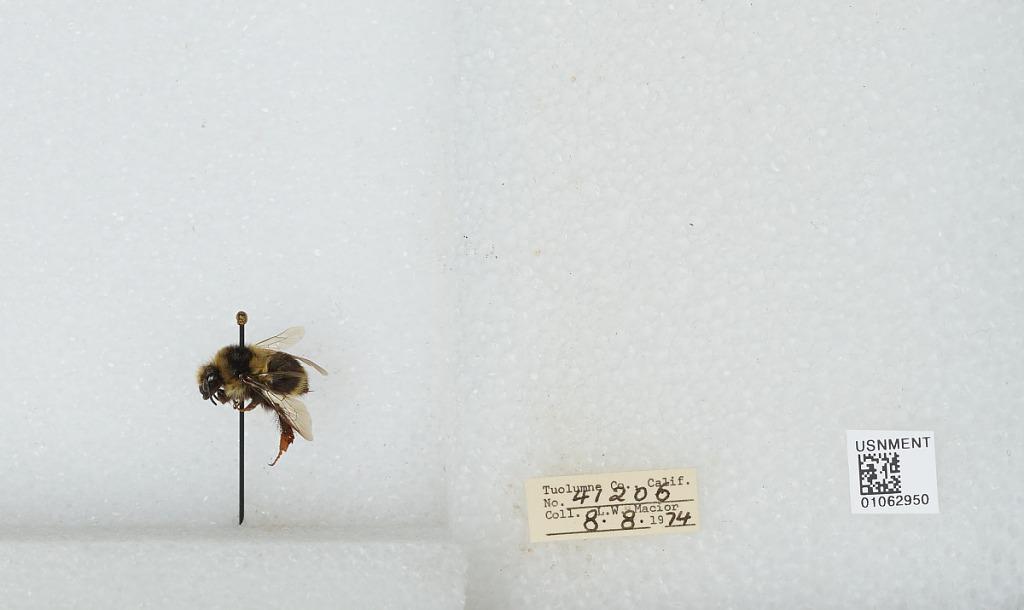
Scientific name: Bombus bifarius nearcticus
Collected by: L. Macior
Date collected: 1974-8-8
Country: United States
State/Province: California
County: Tuolumne
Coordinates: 38.02, -119.93